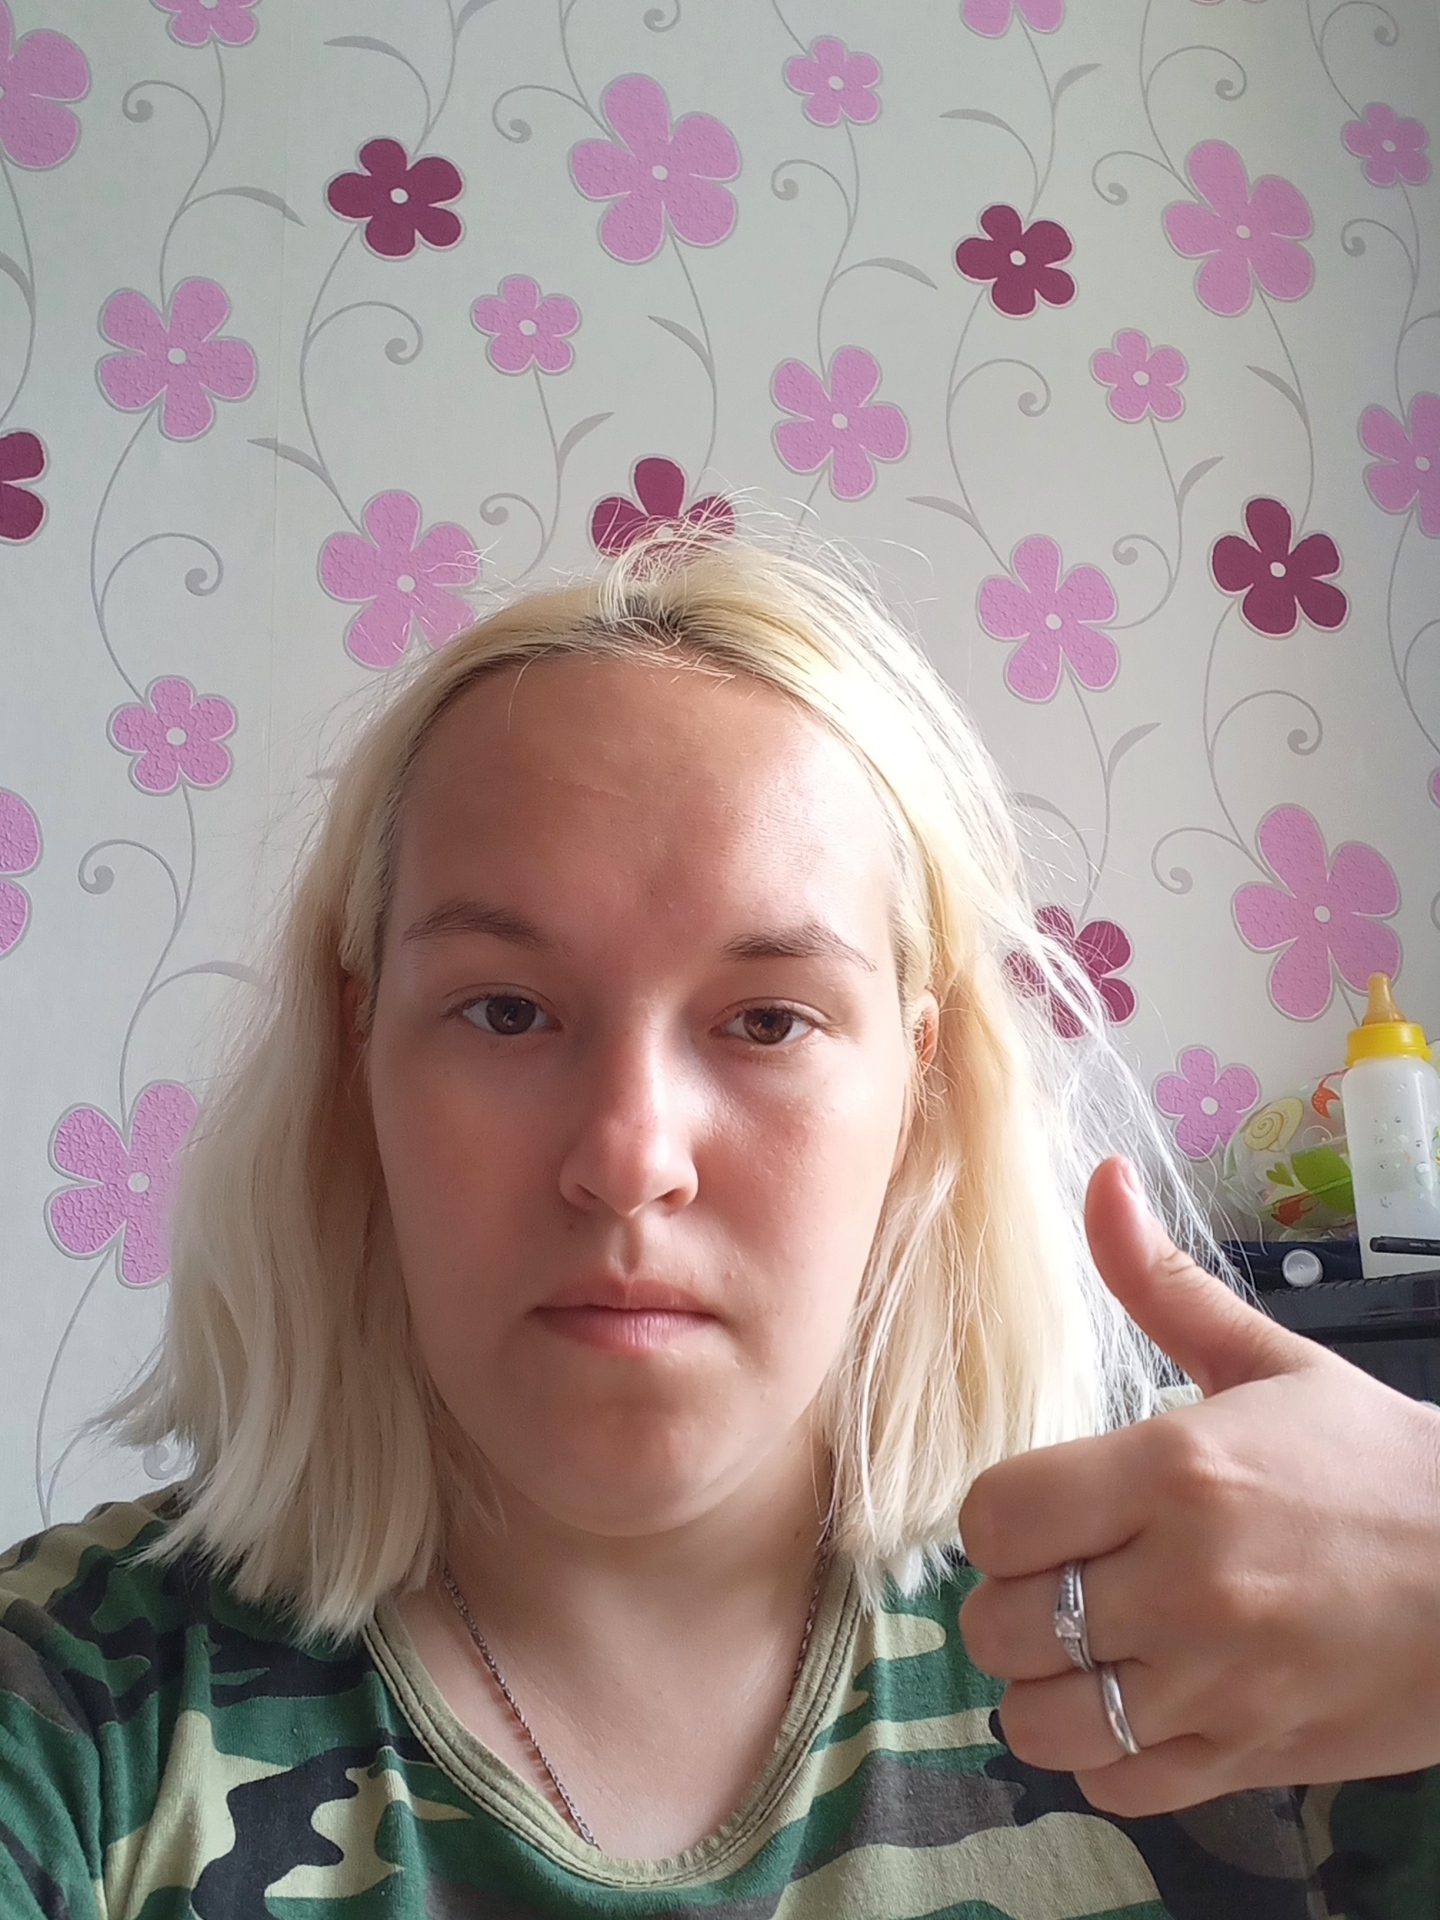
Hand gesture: like